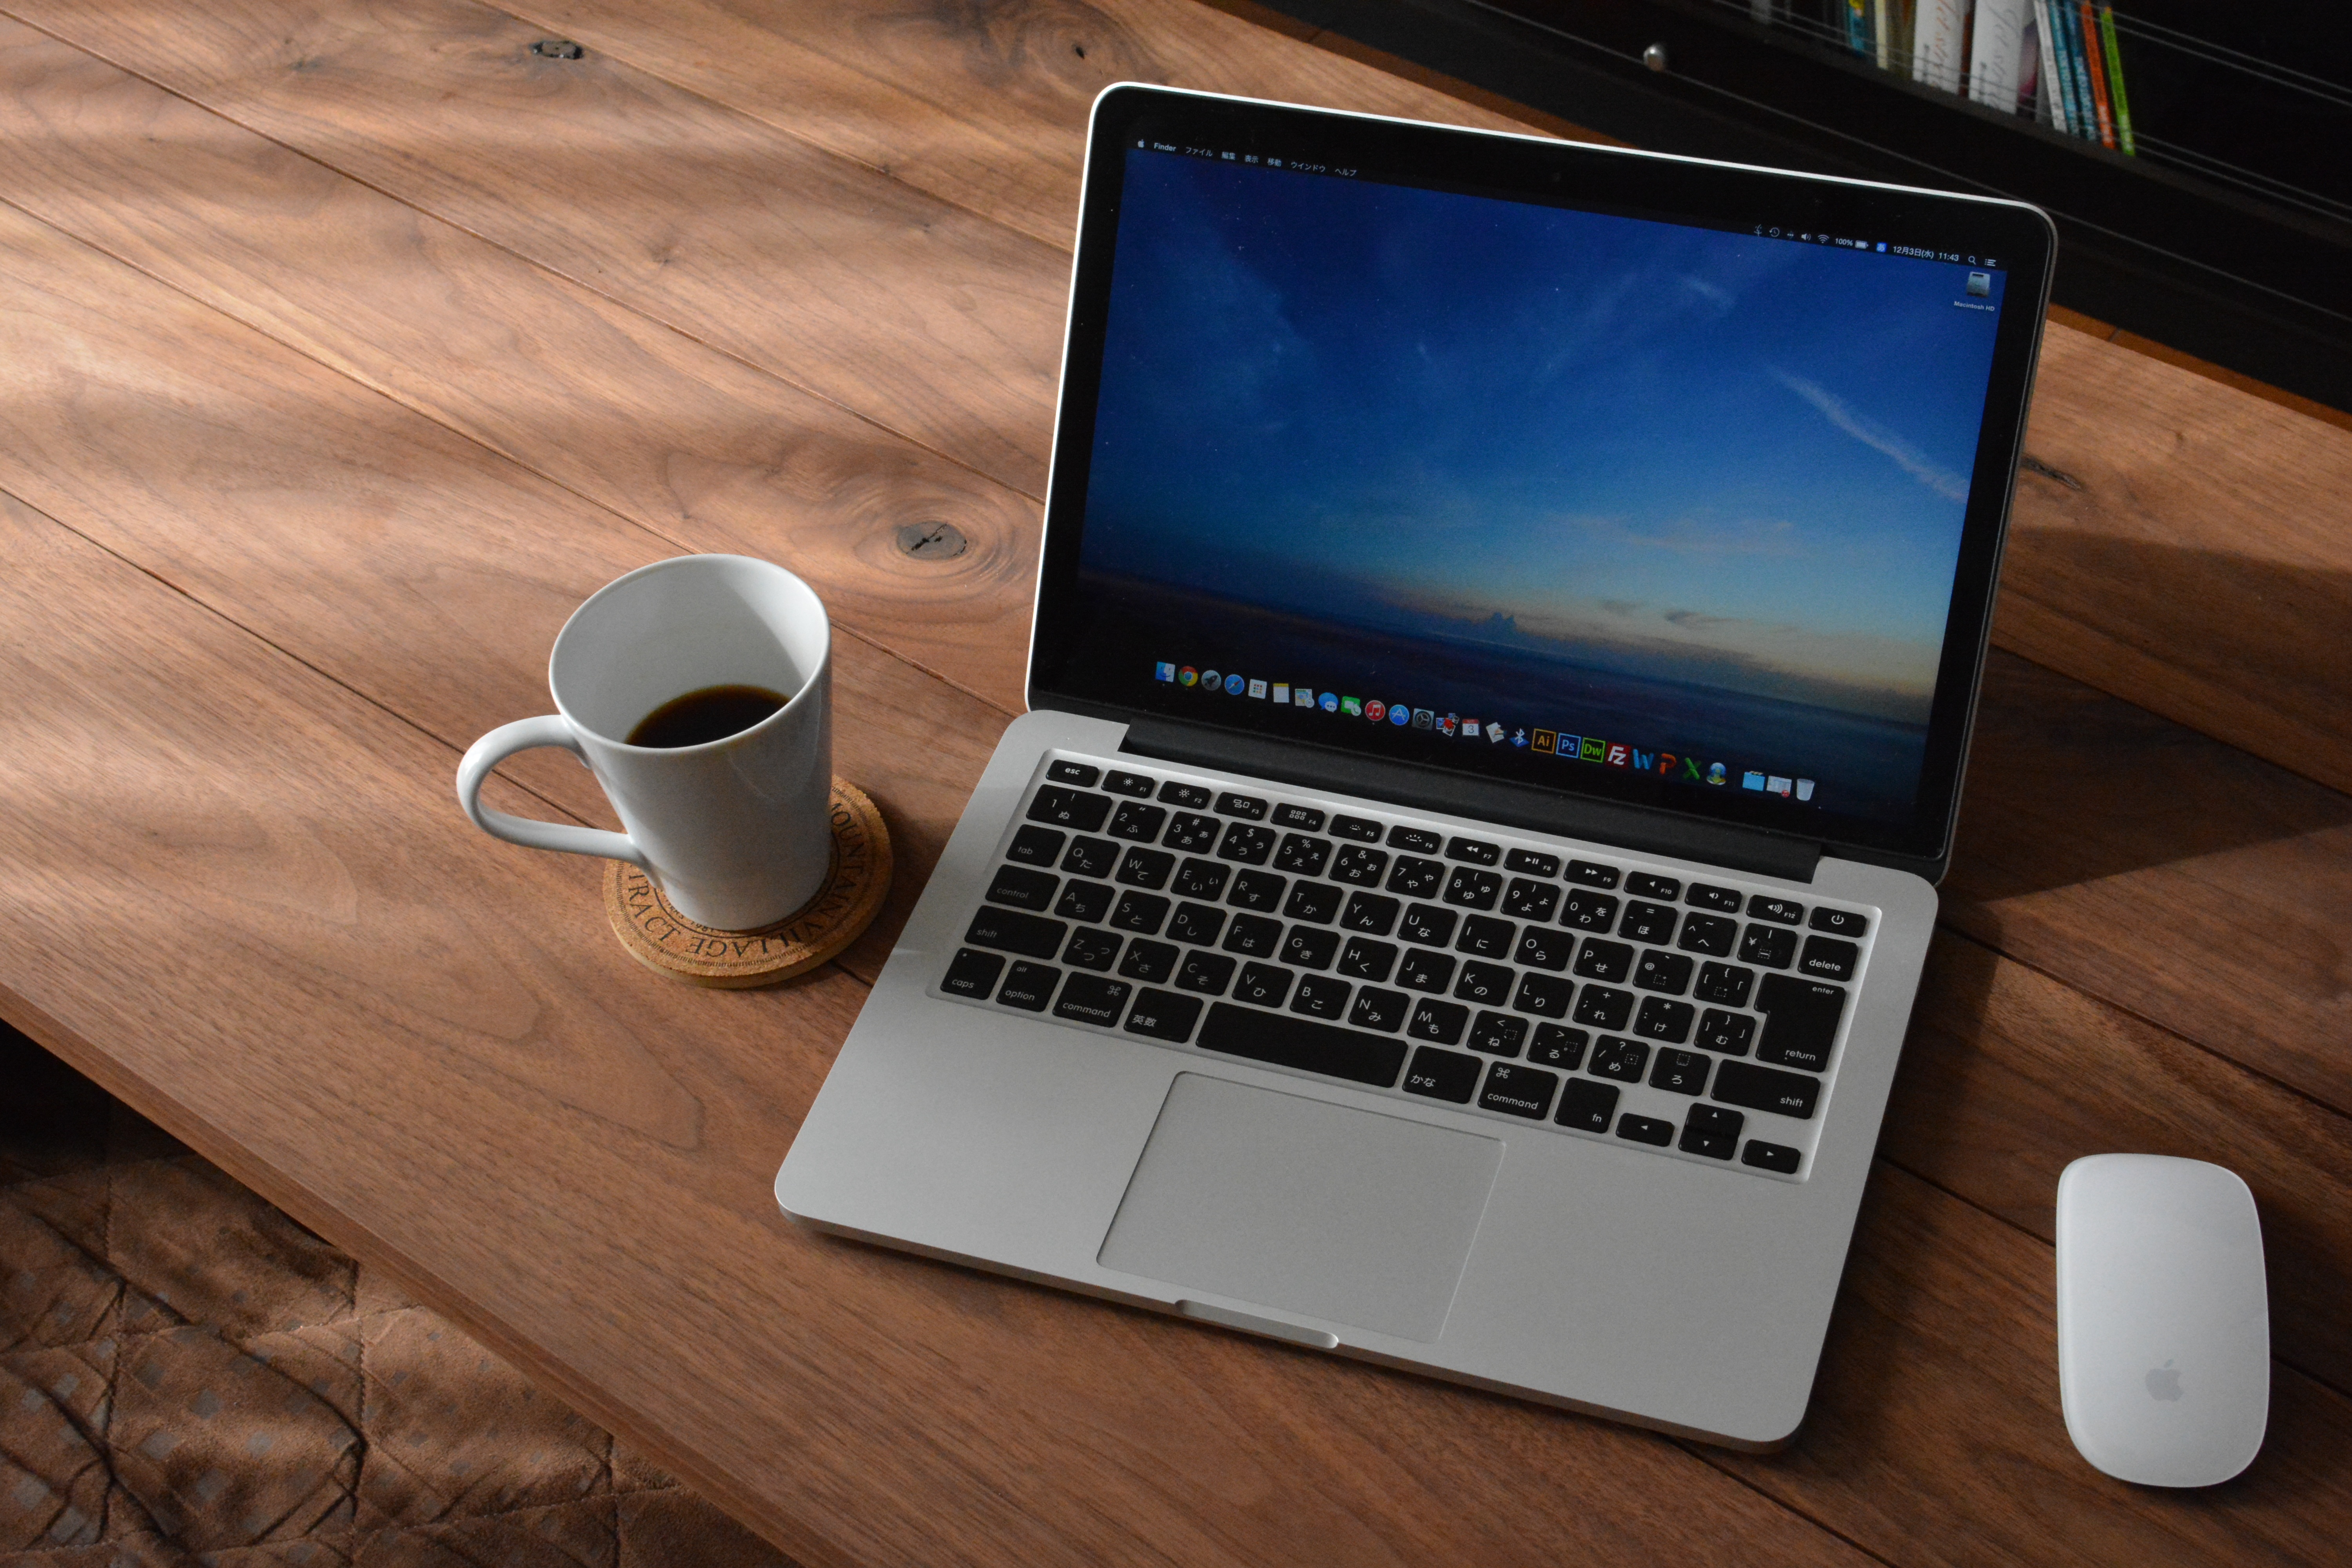
laptop, notebook, computer, macbook, coffee, technology, pc, job, multimedia, desktop computer, wooden desk, personal computer, electronic device, computer hardware, personal computer hardware